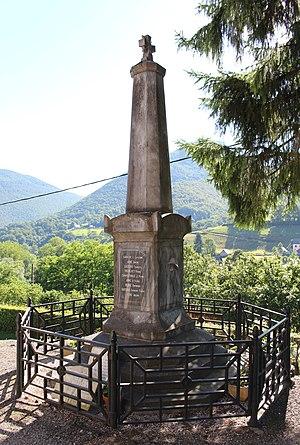
Monument aux morts de Hèches (Hautes-Pyrénées)
Hèches est une commune française située dans le département des Hautes-Pyrénées, en région Occitanie.
La croix de guerre 1914-1918, plus ou moins épurée, est un des symboles les plus fréquents décorant le sommet des monuments aux morts de France.